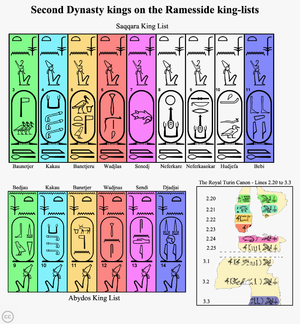
La IIᵉ dynastie pharaonique s'étend d'environ -2850 ou -2828 ou -2793 à -2687 ou -2740 ou -2682 ou -2663 ou -2647.